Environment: real
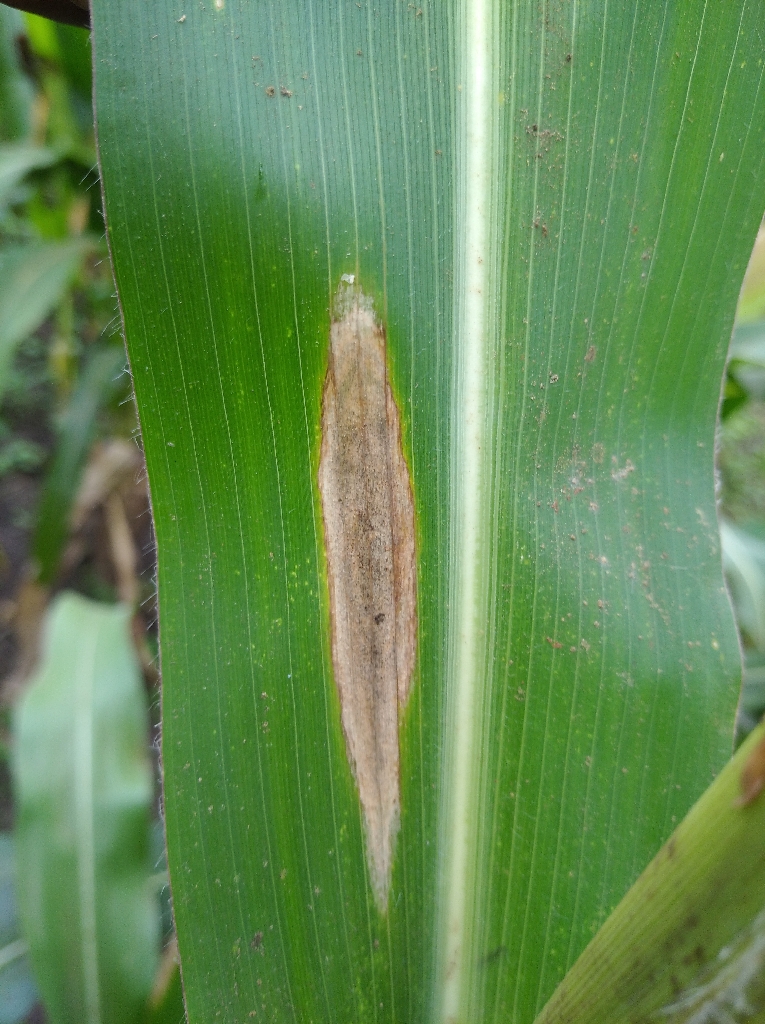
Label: northern_corn_leaf_blight